The Advocate (Tasmania)

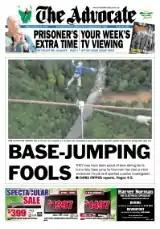
Front page

The Advocate is a local newspaper of North-West and Western Tasmania, Australia. It was formerly published under the names The Wellington Times, The Emu Bay Times, and The North Western Advocate and the Emu Bay Times.